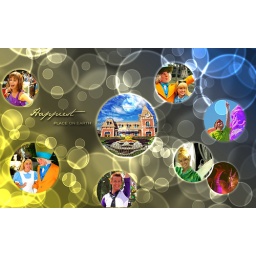
My current wall paper of some of my favorite Disneyland people/things. I also used some of armadillo444's pictues in this collage :)